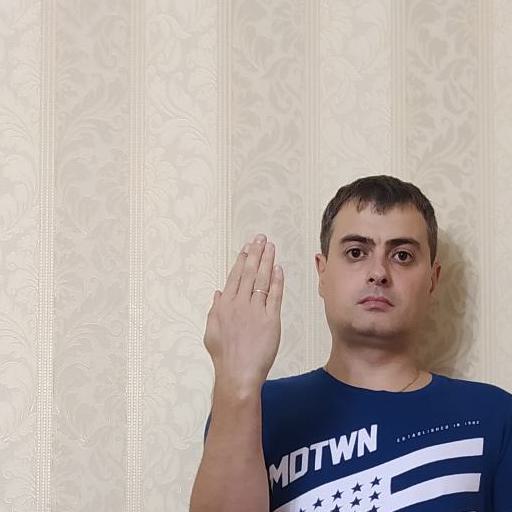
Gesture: stop_inverted